Traveller Double Adventure 6: Divine Intervention/Night of Conquest

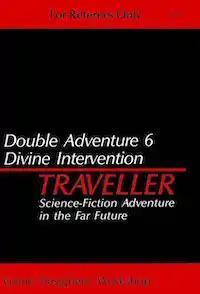
"Double Adventure 6: Divine Intervention" published by Game Designers' Workshop in 1982.

Traveller Double Adventure 6: Divine Intervention/Night of Conquest is two tabletop role-playing game adventures, written by J. Andrew Keith, William H. Keith, and Lawrence Schick for "Traveller", and published in tête-bêche format by Game Designers' Workshop in 1982.